Kaludah

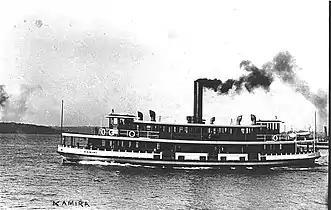
"Kamiri", shown in the year of her launch (1912), took "Kaludah's" refurbished engines and dynamo. Some reports say "Kamiri" also took "Kaludah's" remaining timbers, while others say "Kamiri" was built on the remains of "Kaludah's" hull

"Kaludah" was raised on 4 April 1911 by Einerson Bros of Balmain using a series of lighters and towed to Kerosene Bay in North Sydney. It had taken two weeks preparatory work before the raising, with a failed attempt on 2 April before the successful attempt two days later.